Frenchtown, Montana

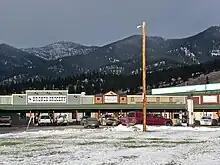
Grocery and post office

Early settlers gave the location a generic name based on the ethnicity or language of the original settlers, namely French Canadians.